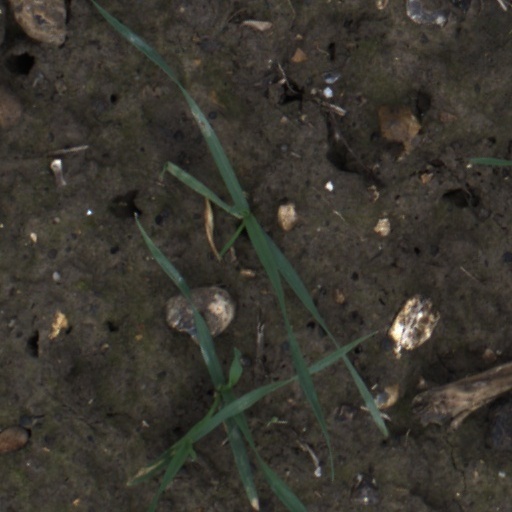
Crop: wheat